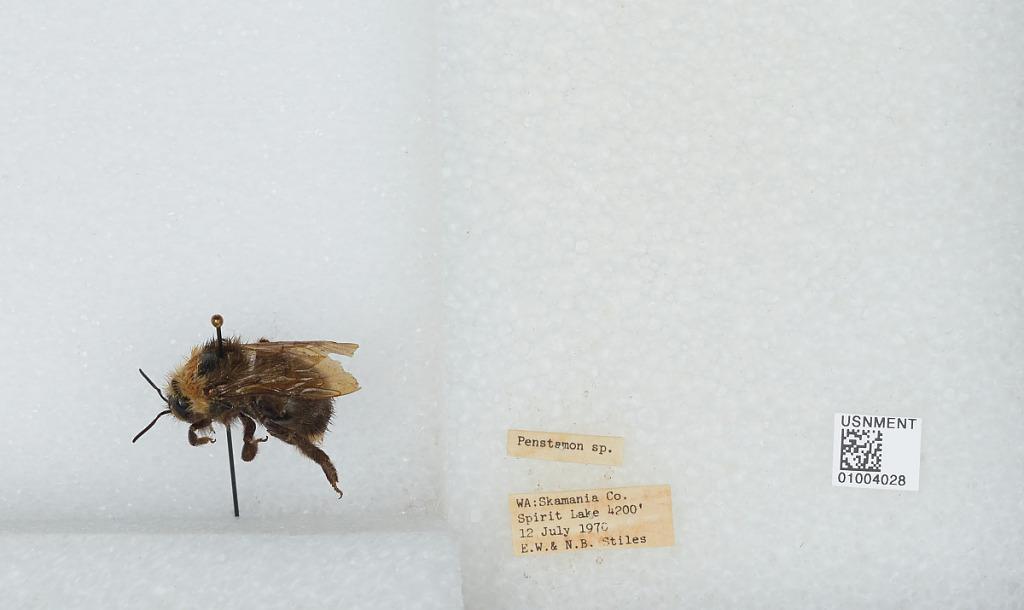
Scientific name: Bombus (Psithyrus) fernaldae (Franklin)
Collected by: E. Stiles & N. Stiles
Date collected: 1970-7-12
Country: United States
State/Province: Washington
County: Skamania
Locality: Spirit Lake
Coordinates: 46.2731, -122.135